Cape Qualified Franchise

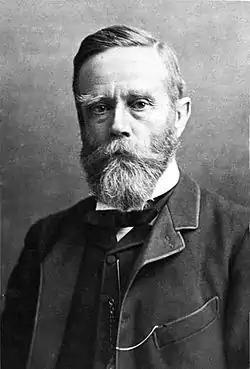
Prime Minister Gordon Sprigg, whose government imposed the first serious legal restrictions on the multi-racial franchise in 1887

The low wealth qualification of the "£25 vote" meant that nearly all owners of any form of property could vote. In addition, the Cape's liberal laws recognised traditional Black land tenure and communal property rights, making such forms of ownership equally valid as voter qualifications. However originally the bulk of the Black population did not exercise their suffrage, partially because most lived in the rural frontier mountains where lack of infrastructure and information made it rare for Blacks to register or to travel to the widely dispersed voting stations.